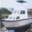
Label: ship